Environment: real
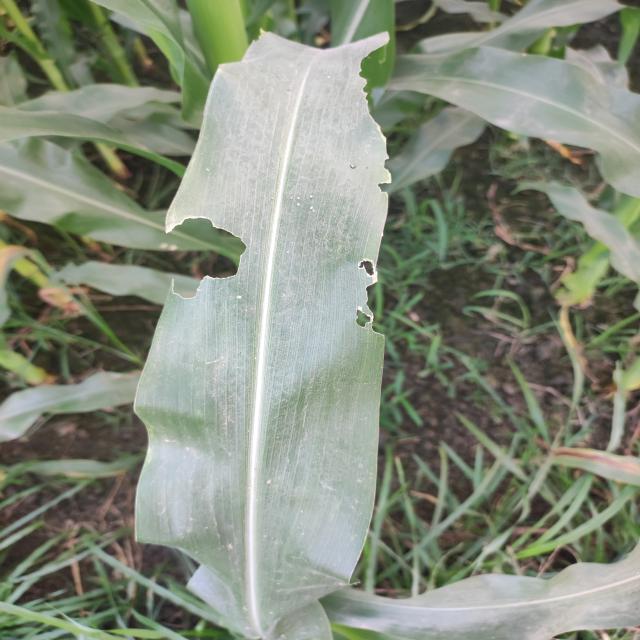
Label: fall_armyworm